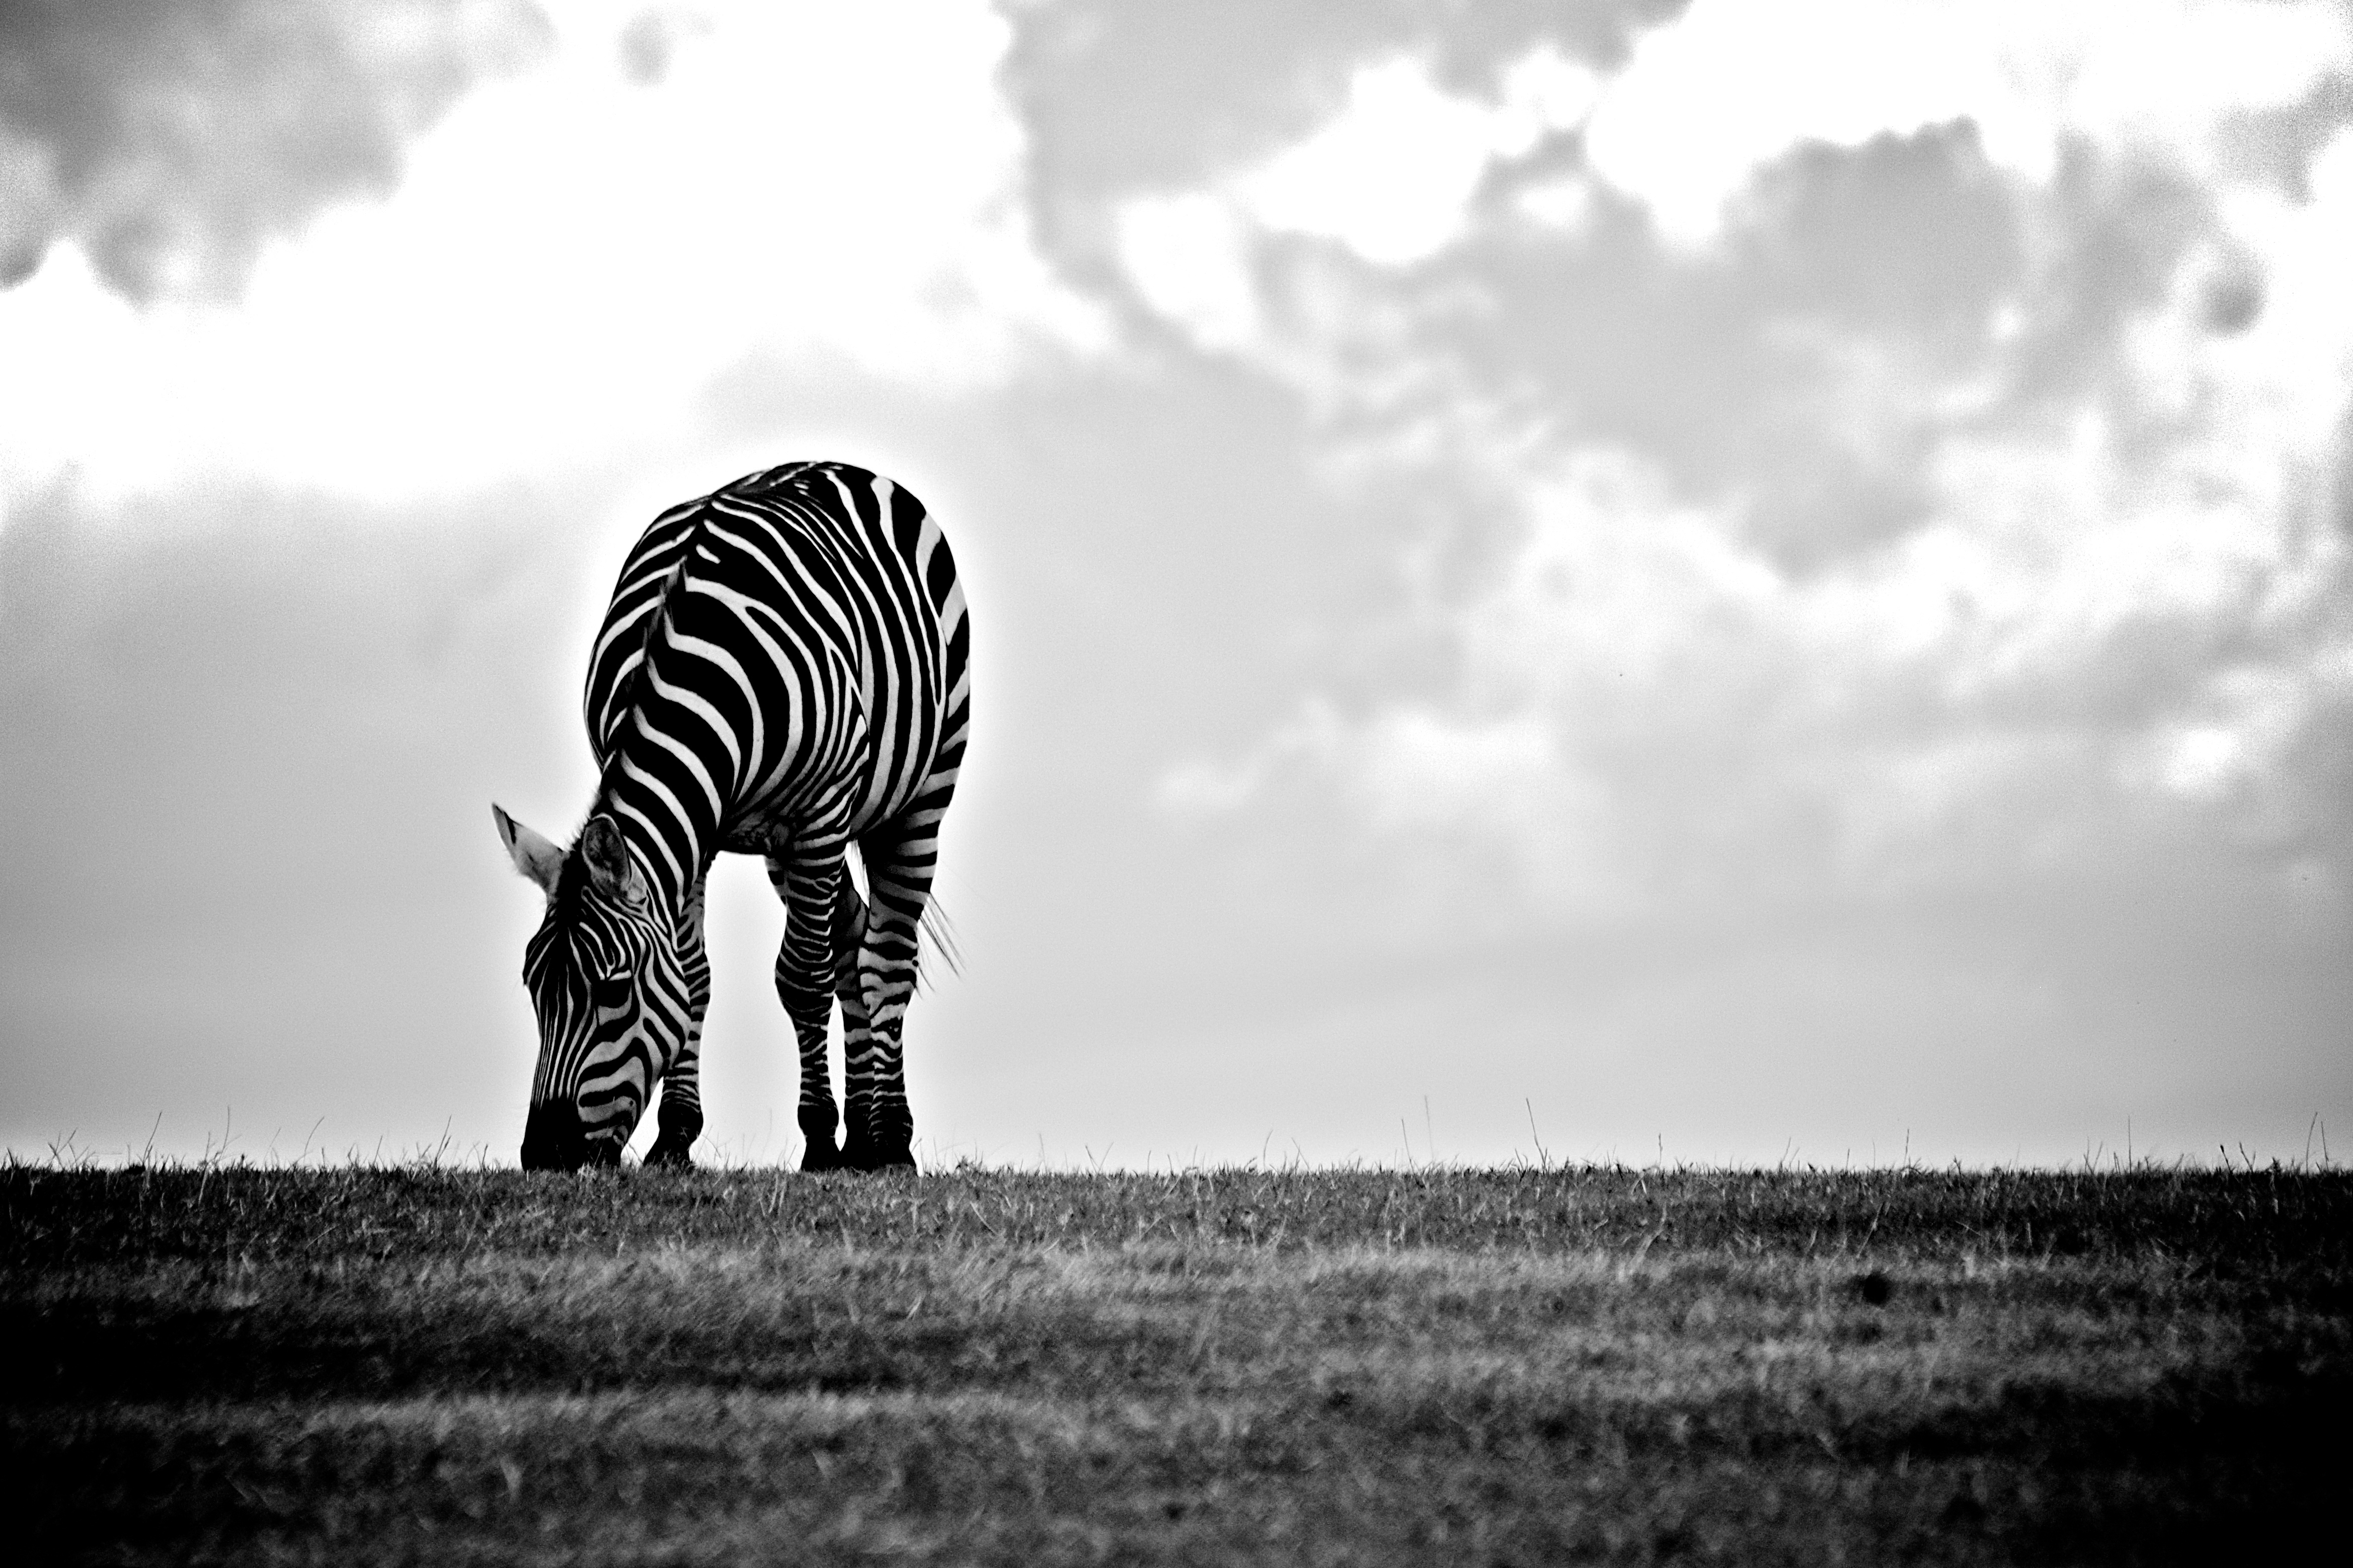
zebra, wildlife, white, terrestrial animal, black, sky, grassland, black and white, grass, natural environment, grazing, natural landscape, monochrome, monochrome photography, savanna, photography, stock photography, tree, pasture, snout, plain, cloud, prairie, adaptation, plant, meadow, landscape, quagga, mane, safari, meteorological phenomenon